Camp Dwyer

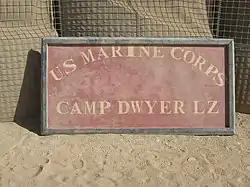
Helicopter Landing Zone sign

Camp Dwyer was a military camp of the United States Marine Corps located within the Helmand River Valley southwest of Garmsir in Garmsir District, Helmand Province, Afghanistan.